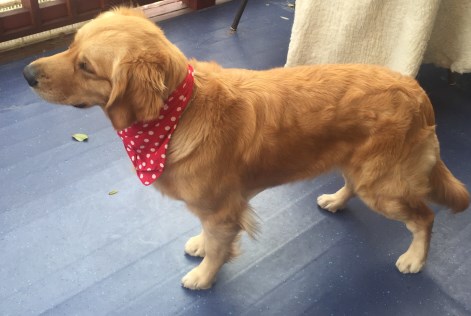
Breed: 5355-n000126-golden_retriever